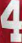
Number: 4